Lahpet

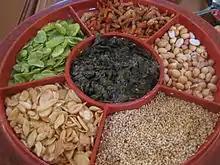
Pickled tea in the center compartment is served in a "lahpet ohk" with accompanying condiments

The traditional laphet fermentation process is a three-step process, encompassing pre-fermentation, fermentation, and modification of the fermented tea leaves. Tender juvenile tea leaves and leaf buds are selected for fermenting, while the rest are relegated for drying. After picking, the tea leaves are steamed for about five minutes before either drying or fermenting. Young leaves are then packed into bamboo vats or clay pots, set in pits and pressed by heavy weights to extract water. The fermentation process is checked at intervals and the pulp may occasionally require re-steaming. The anaerobic fermentation is driven by naturally forming lactic acid bacteria, and is completed in 3–4 months. Stages of fermentation are indicated by the pulp's changes in color (from green to golden-green), texture (softened leaves), and acidity, which decreases with time. The near-final pulp is then washed, massaged, and drained. The final form of laphet is then flavored with minced garlic, ground chili, salt, lemon juice, and peanut oil.